Endon

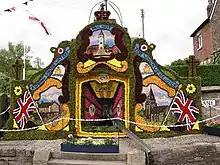
Well dressing in Endon

The village is unusual in the respect that it is one of only a few outside Derbyshire which practises the ancient custom of Well dressing . A weekend fair accompanies the dressing of the well at which a local girl is crowned as the Well Dressing Queen. The fair also includes a contest called "Tossing the Sheaf" where local men compete to see who can toss a bale of straw the highest over a raised bar. The fair is known for bringing the entire village together, which is a rare occasion for most modern villages .